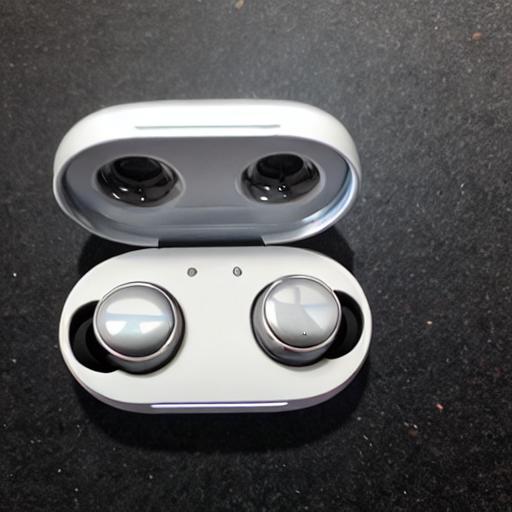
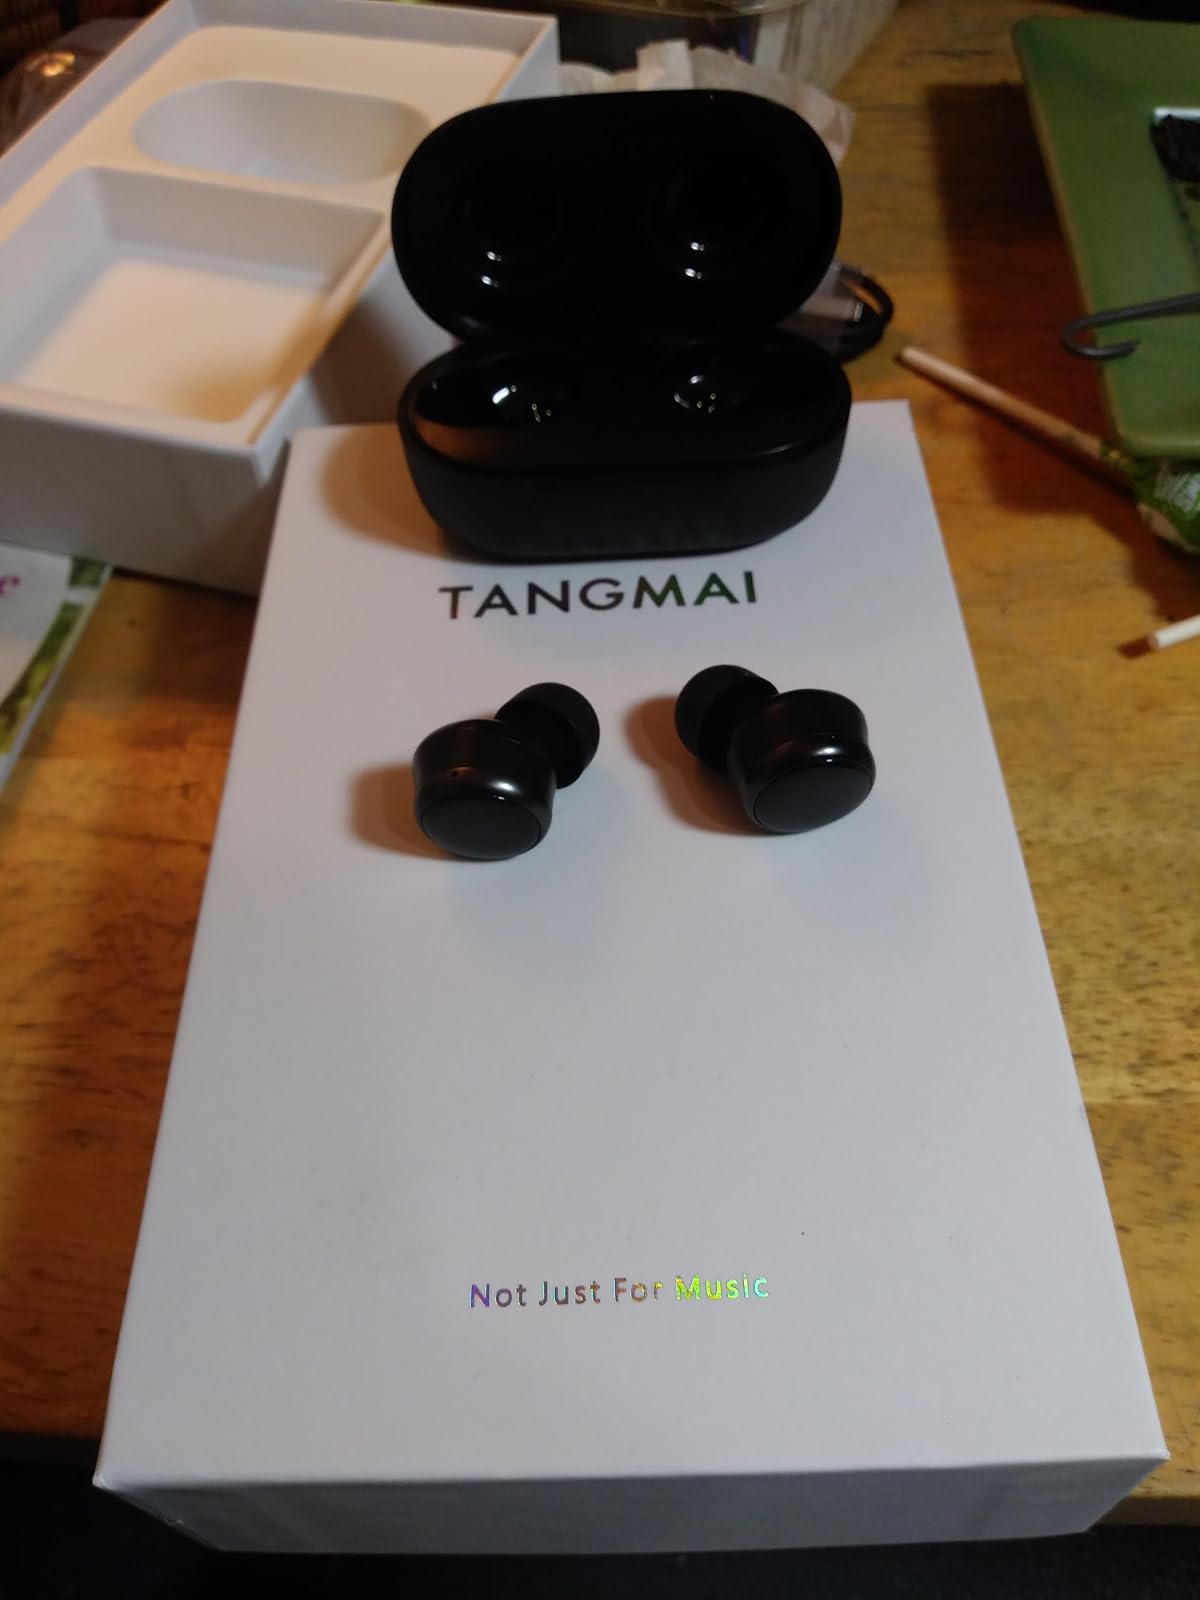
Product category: earbuds
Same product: no